Springwood, New South Wales

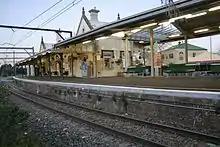

Springwood's commercial area centres around Macquarie Road which runs parallel to the Great Western Highway and the railway line. The Springwood & District Chamber of Commerce represents retailers, businesses, services and not-for-profit organisations in Springwood and surrounding areas.